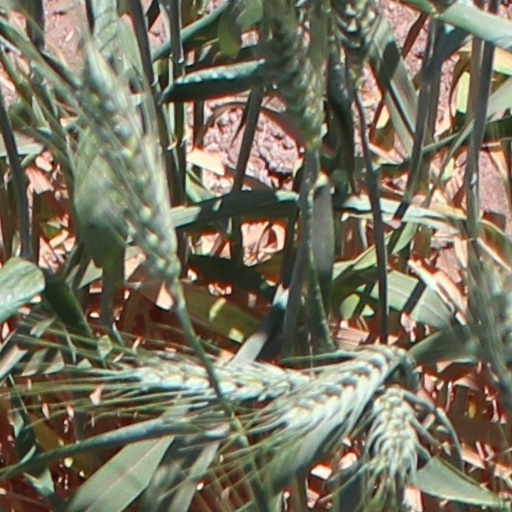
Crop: wheat